George Frederick Cooke

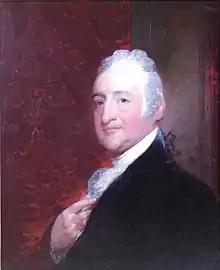
Portrait by Gilbert Stuart, 1811

George Frederick Cooke (17 April 1756 in London – 26 September 1812 in New York City) was an English actor. As famous for his erratic habits as for his acting, he was largely responsible for initiating the romantic style in acting that was later made famous by Edmund Kean.